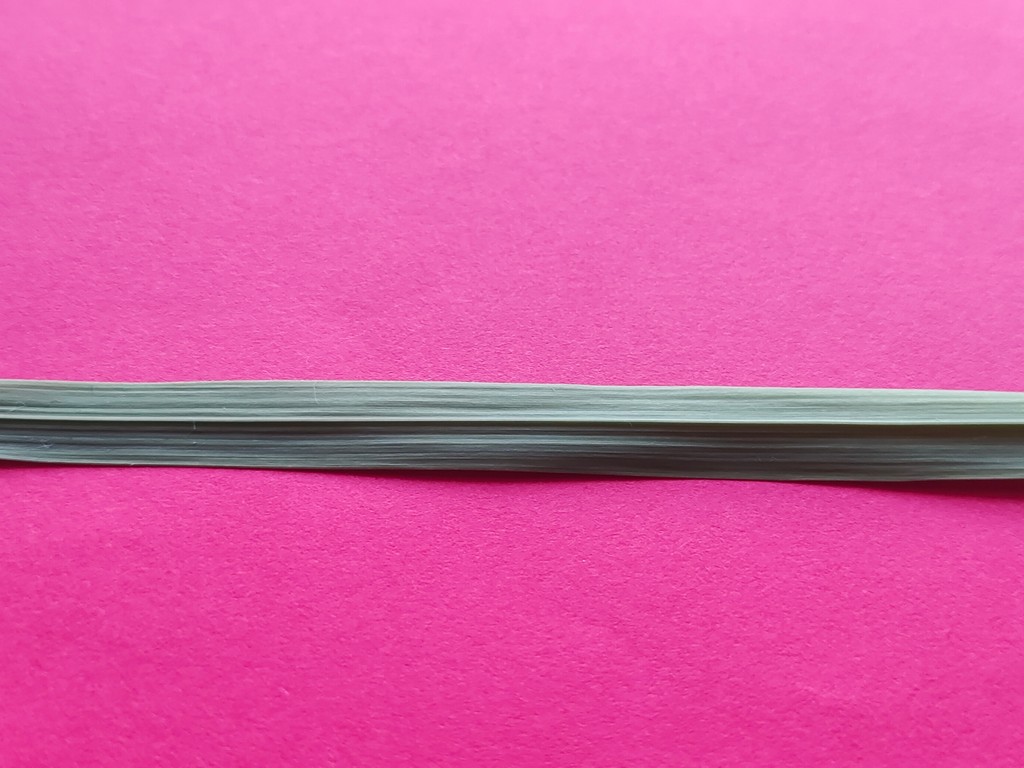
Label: Healthy